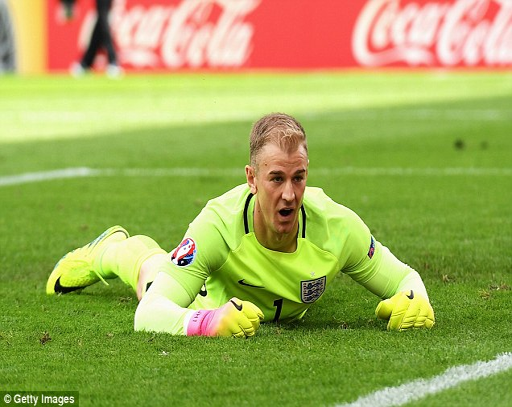
person looks stunned as he stares at the ball in the back of his net to see uk constituent country a goal down at the break